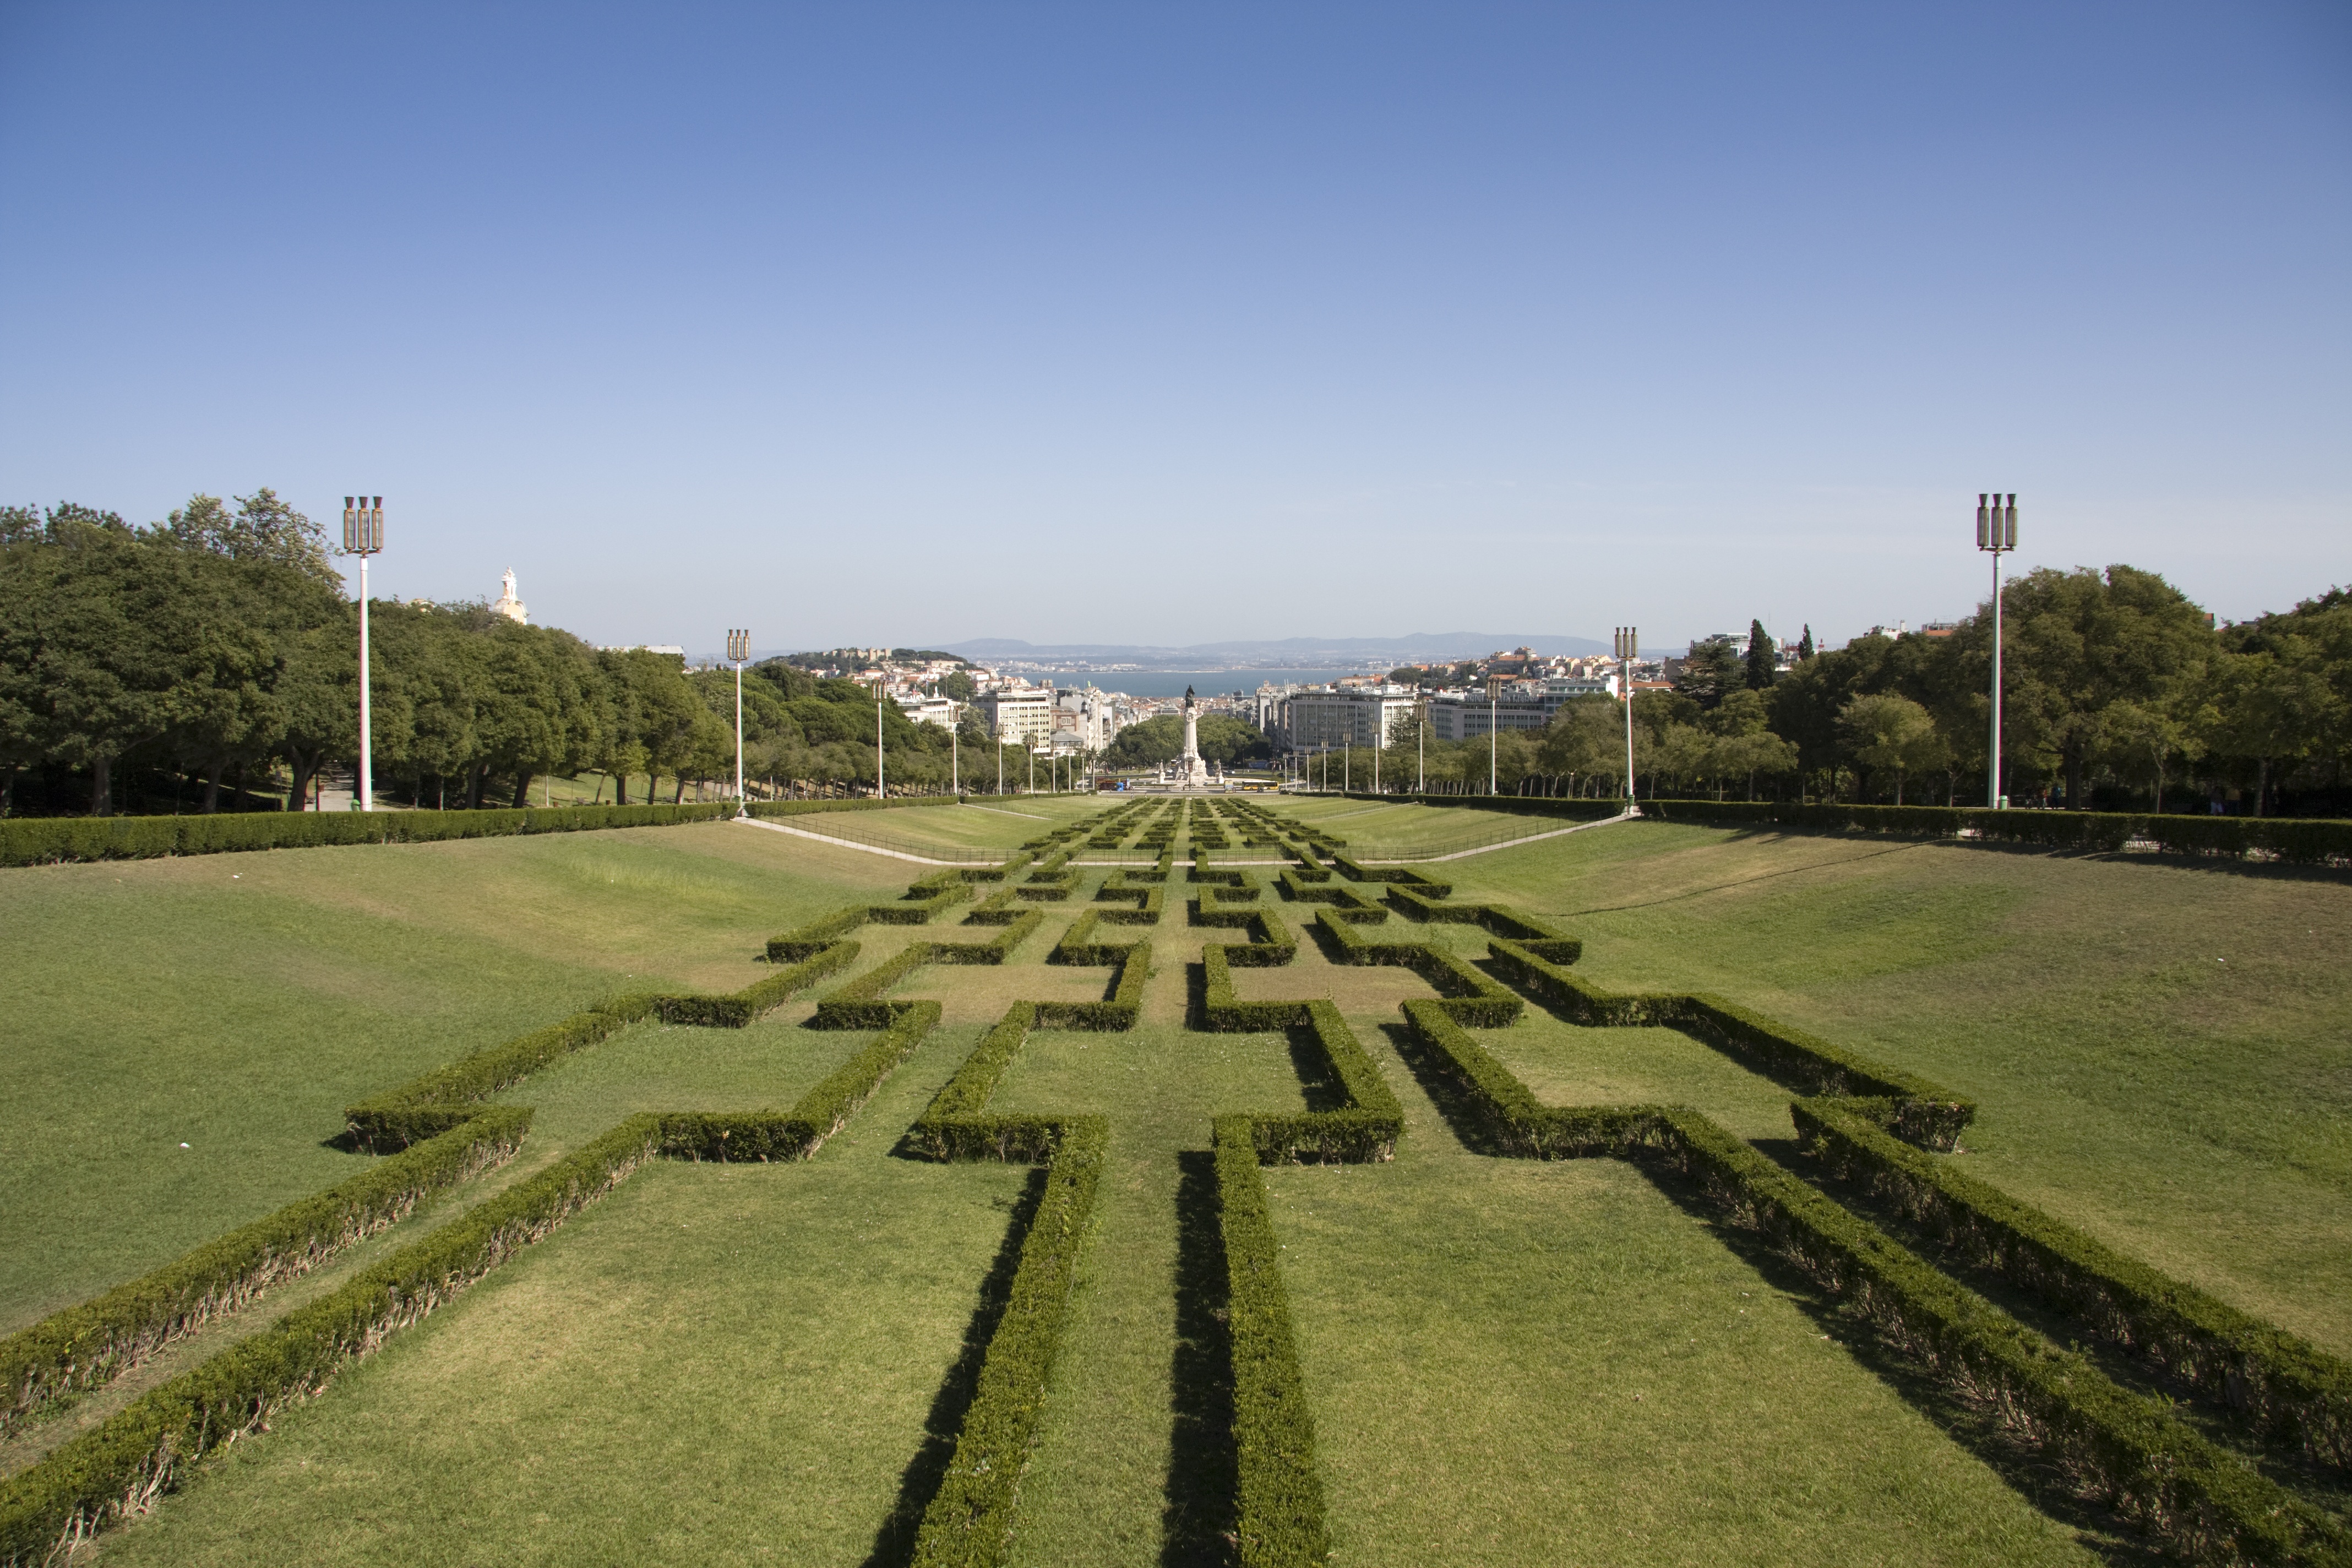
landscape, grass, structure, field, lawn, hill, garden, stadium, plain, portugal, race track, estate, lisbon, rural area, aerial photography, residential area, sport venue